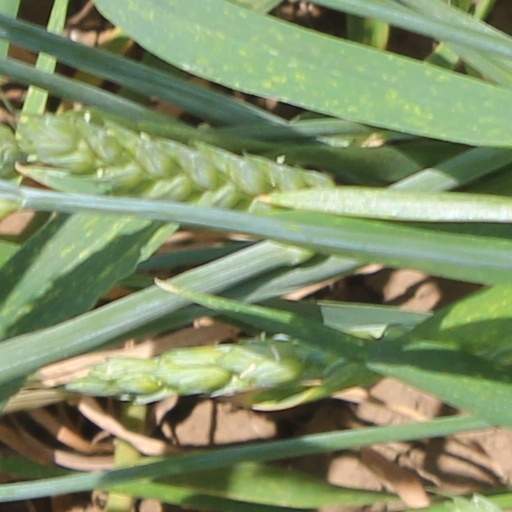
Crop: wheat